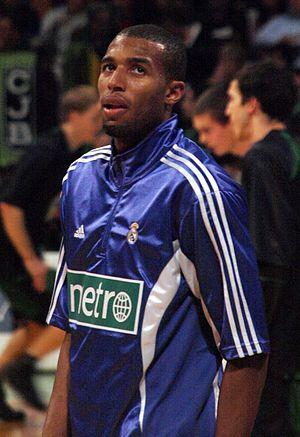
Quinton Robert Hosley, né le 25 mars 1984 à New York, New York, est un joueur américano-géorgien de basket-ball. Il évolue au poste d'ailier.